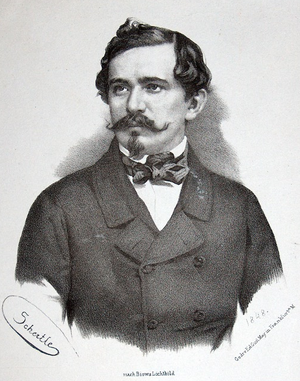
Azkoitia en basque ou Azcoitia en espagnol est une commune du Guipuscoa dans la communauté autonome du Pays basque en Espagne.
Felix von Lichnowsky, né à Vienne le 5 avril 1814 et mort le 19 septembre 1848, est une personnalité politique prussienne.